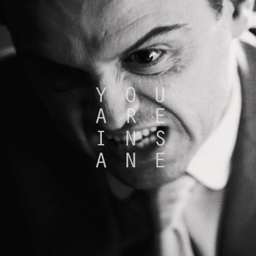
this us waiting for series .